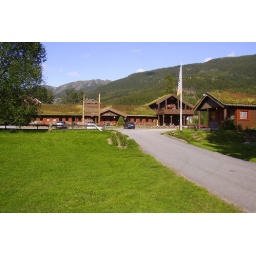
Valle village is in the heart of Setesdal, a valley stretching from the southern coast to the mountains of Norway.